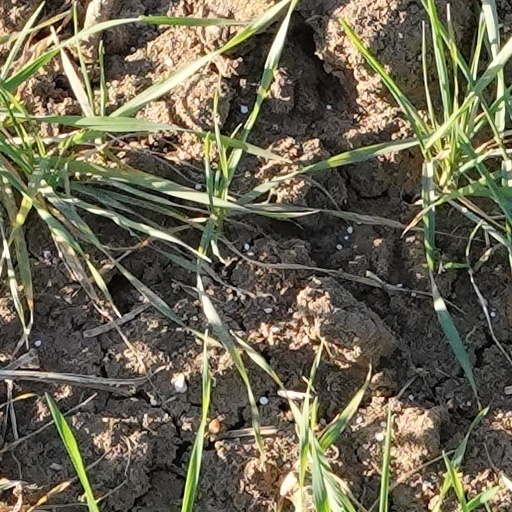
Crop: wheat